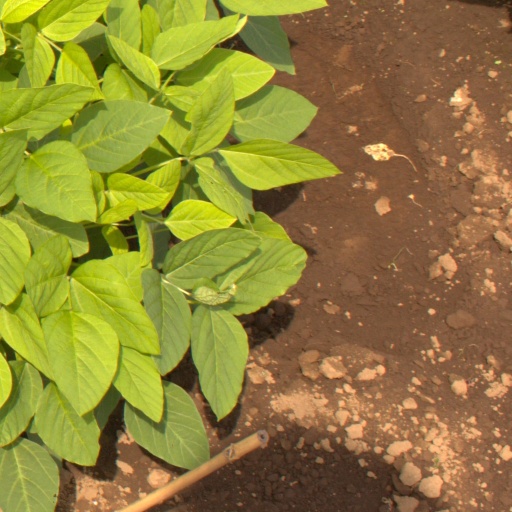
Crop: soybean